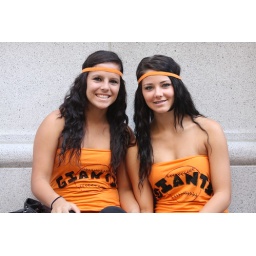
girls in black and orange